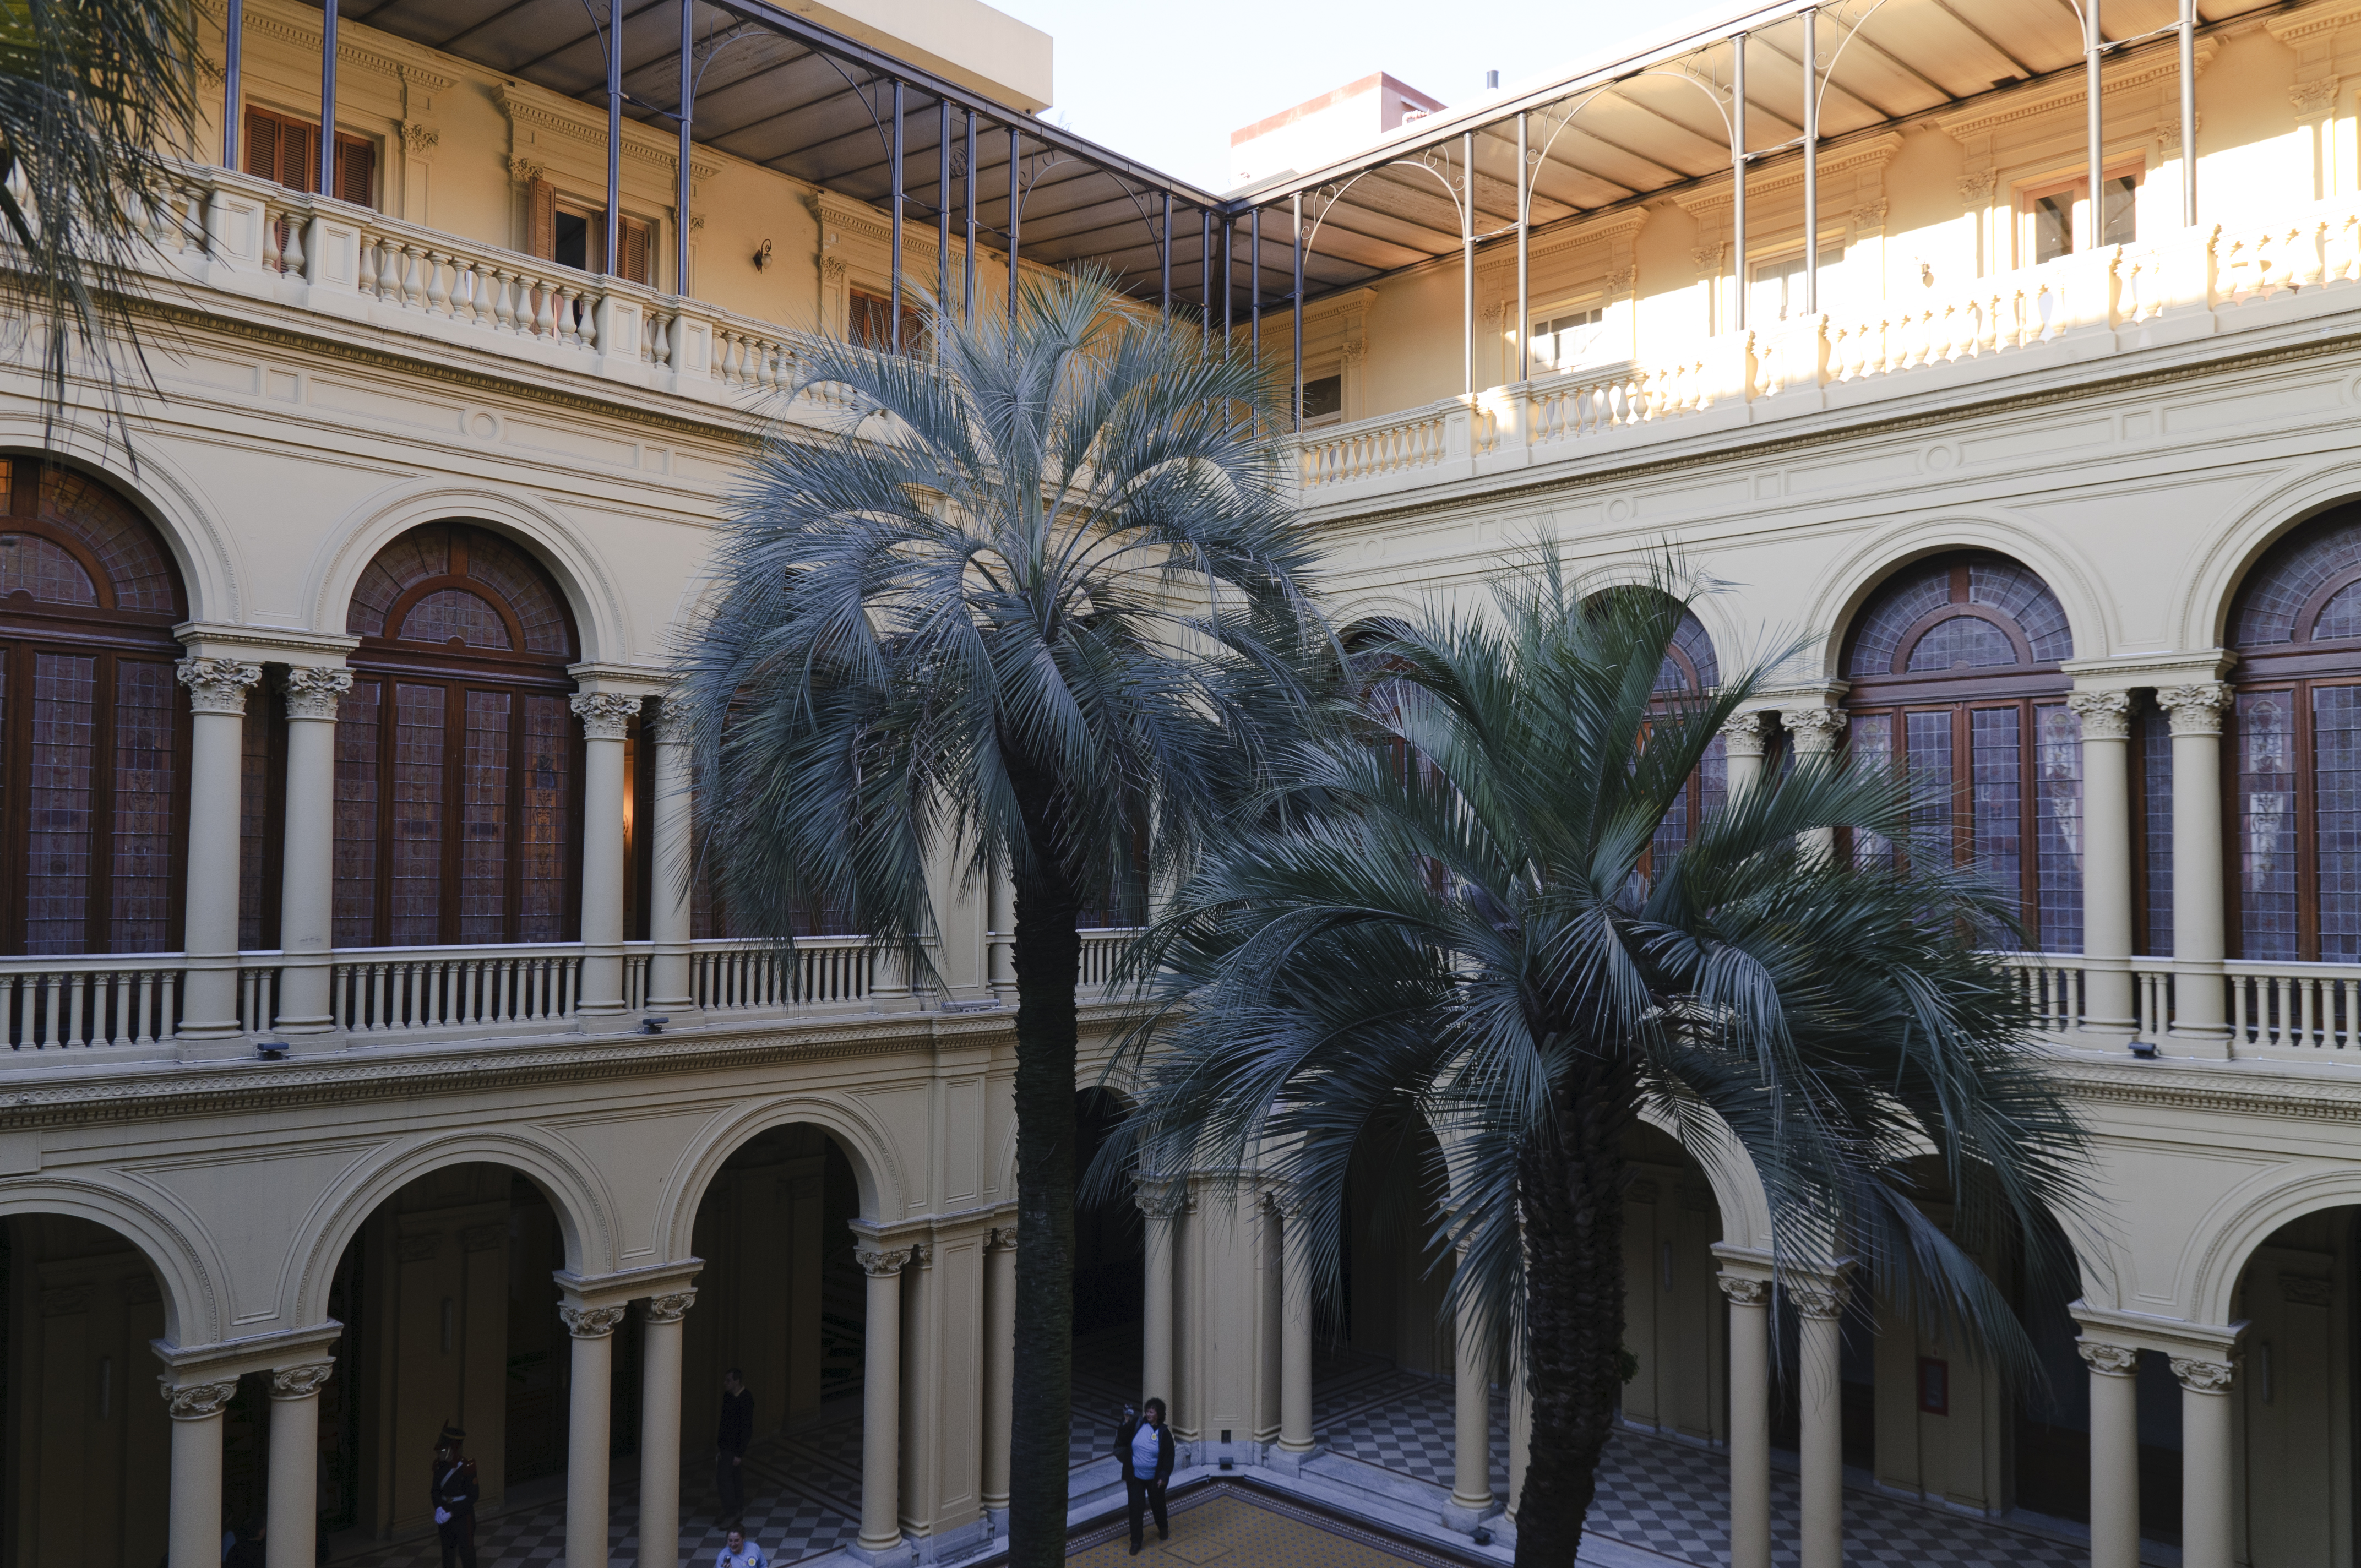
architecture, building, palace, downtown, arch, plaza, landmark, facade, nikon, courtyard, synagogue, argentina, town square, arcade, tourist attraction, estate, buenosaires, aires, d300, approved, urban area